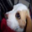
Label: dog